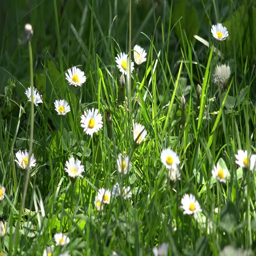
wild daisies in the grass